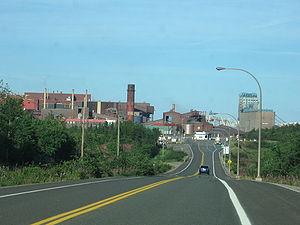
Port-Cartier est une ville québécoise au Canada située dans la municipalité régionale de comté des Sept-Rivières au nord du 50ᵉ parallèle et dans la région administrative de la Côte-Nord. Elle est avant Sept Îles.